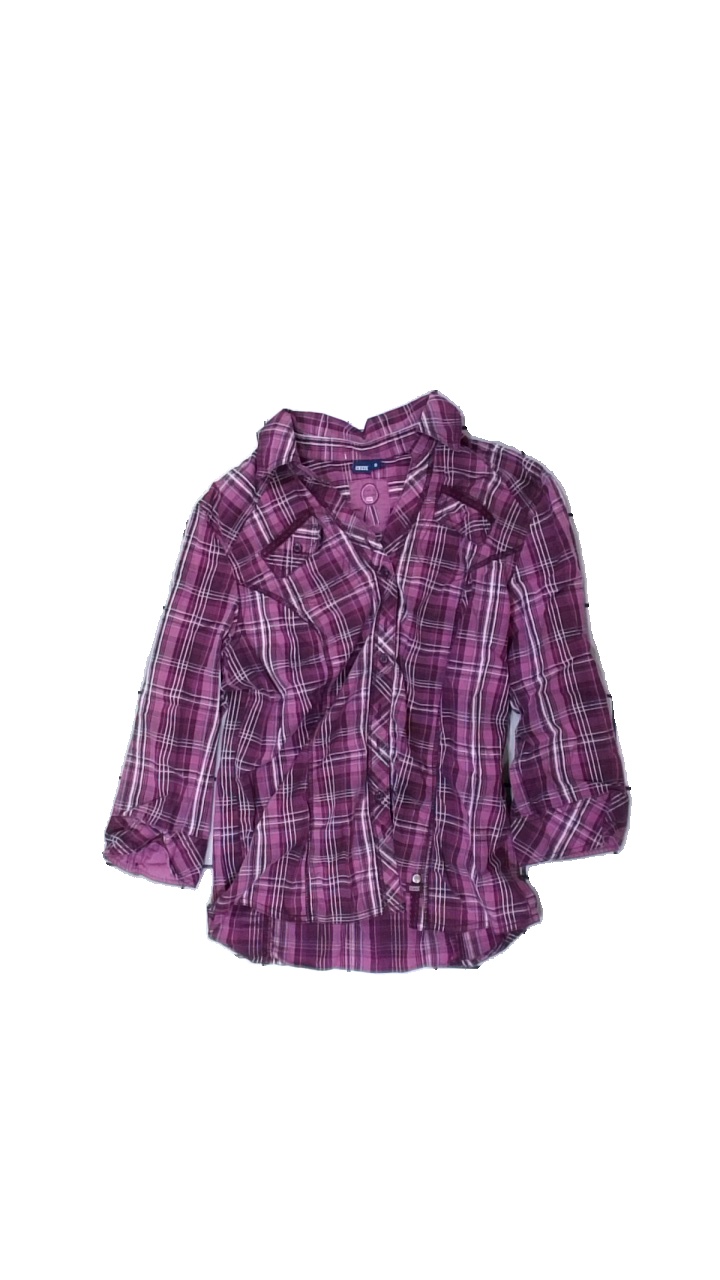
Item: Shirt (Ladies)
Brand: Cecil
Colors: Purple, White, Black, Multicolor
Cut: Regular
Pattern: Checkered print
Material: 52% nylon, 48% cotton
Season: All
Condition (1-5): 3
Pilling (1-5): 3
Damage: missing buttons
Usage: Export
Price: <50